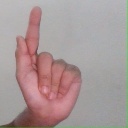
अक्षर: ळ